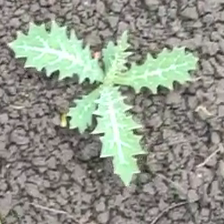
Weed species: Bilayat_(Mexicana_Argemone)